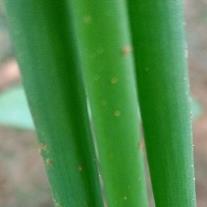
Crop: Onion
Condition: healthy-leaf